Martha Harris (footballer)

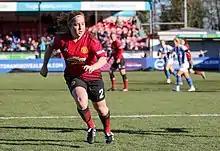
Harris playing for Manchester United against Brighton & Hove Albion in 2019.

On 13 July 2018, it was announced that Harris was joining Manchester United for their inaugural season. On 9 September, she made her debut for the club in a 12–0 away victory over Aston Villa in the Championship. She scored her first goal for the club on 28 April 2019, a penalty in a 5–0 away win against Millwall Lionesses.